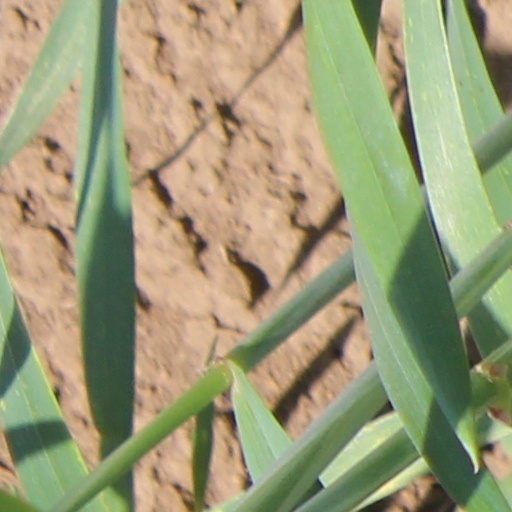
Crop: wheat